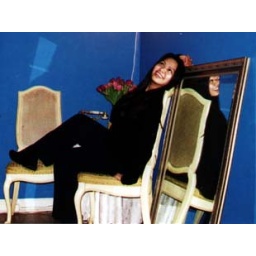
I miss these blue walls in our old flat